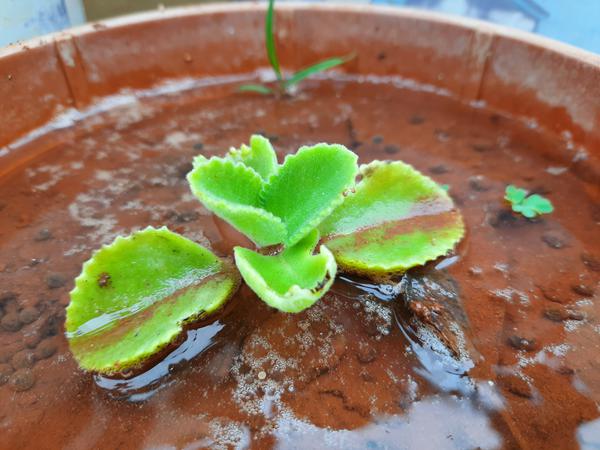
Plant: Doddapatre